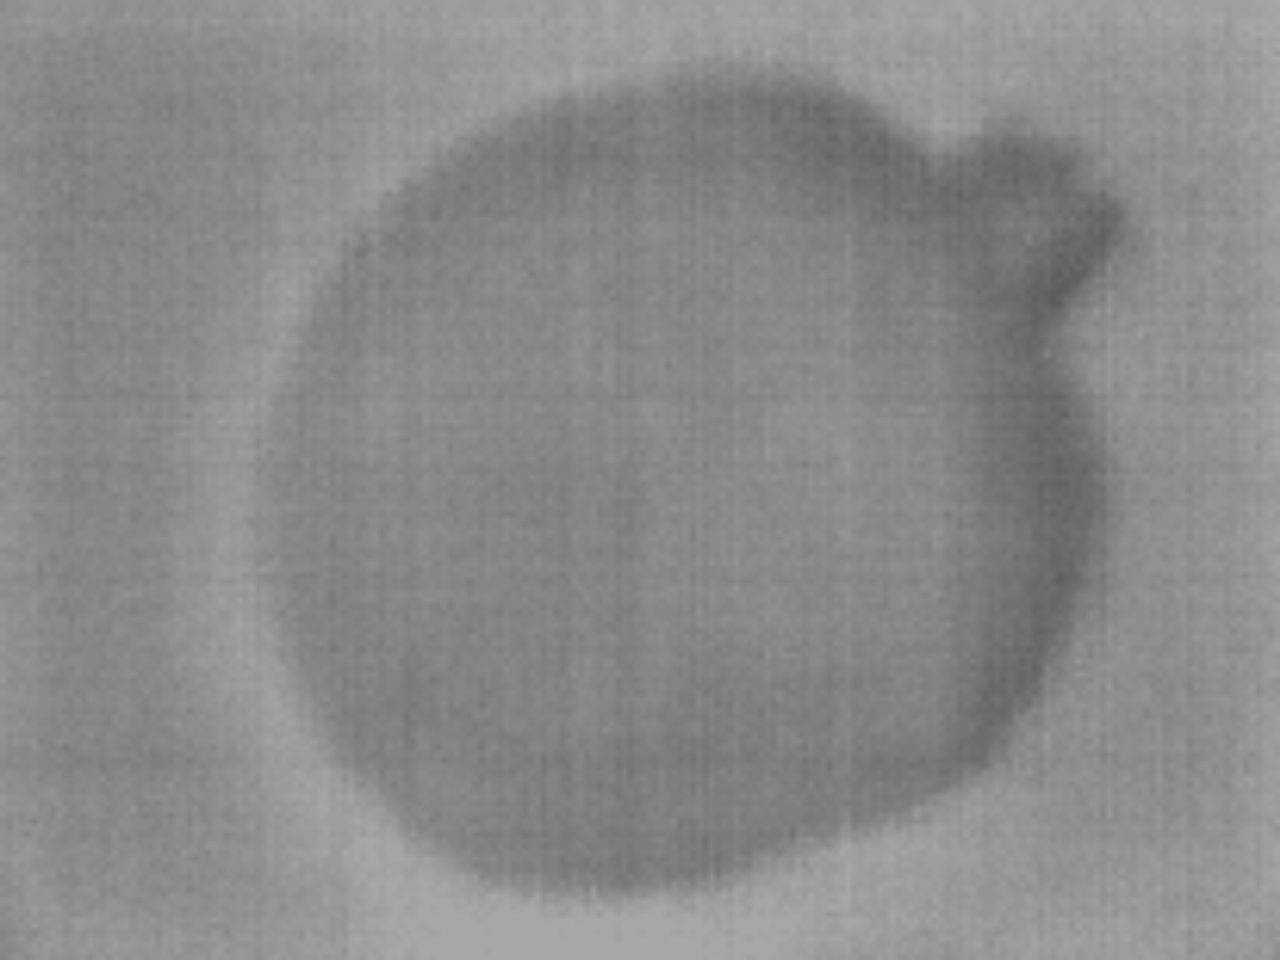
Label: No Defect